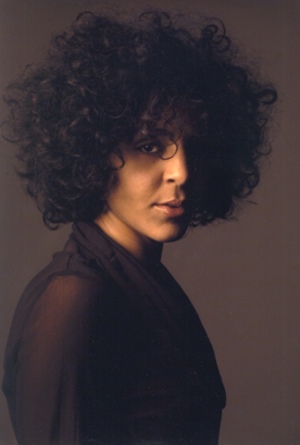
Kaltoum Boufangacha, née le 1ᵉʳ novembre 1975 à Nieuwegein, est une actrice néerlandaise.